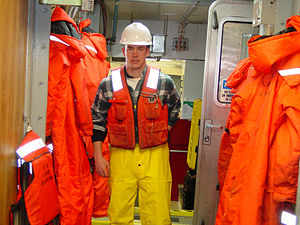
Redningsvest / Historie og typer
Redningsveste om bord i et fartøj ved De store søer i USA
Redningsvest eller flydevest er en flydende beklædningsgenstand, som bruges i forbindelse med aktiviteter ved og på vand for at holde personer flydende, hvis de skulle falde i vandet. Redningsveste kan udføres på forskellige måder; de kan være små og store, med og uden krage og bælter, lavet til at blæses op eller have faste flydeelementer. Der findes også flydejakker og -dragter.